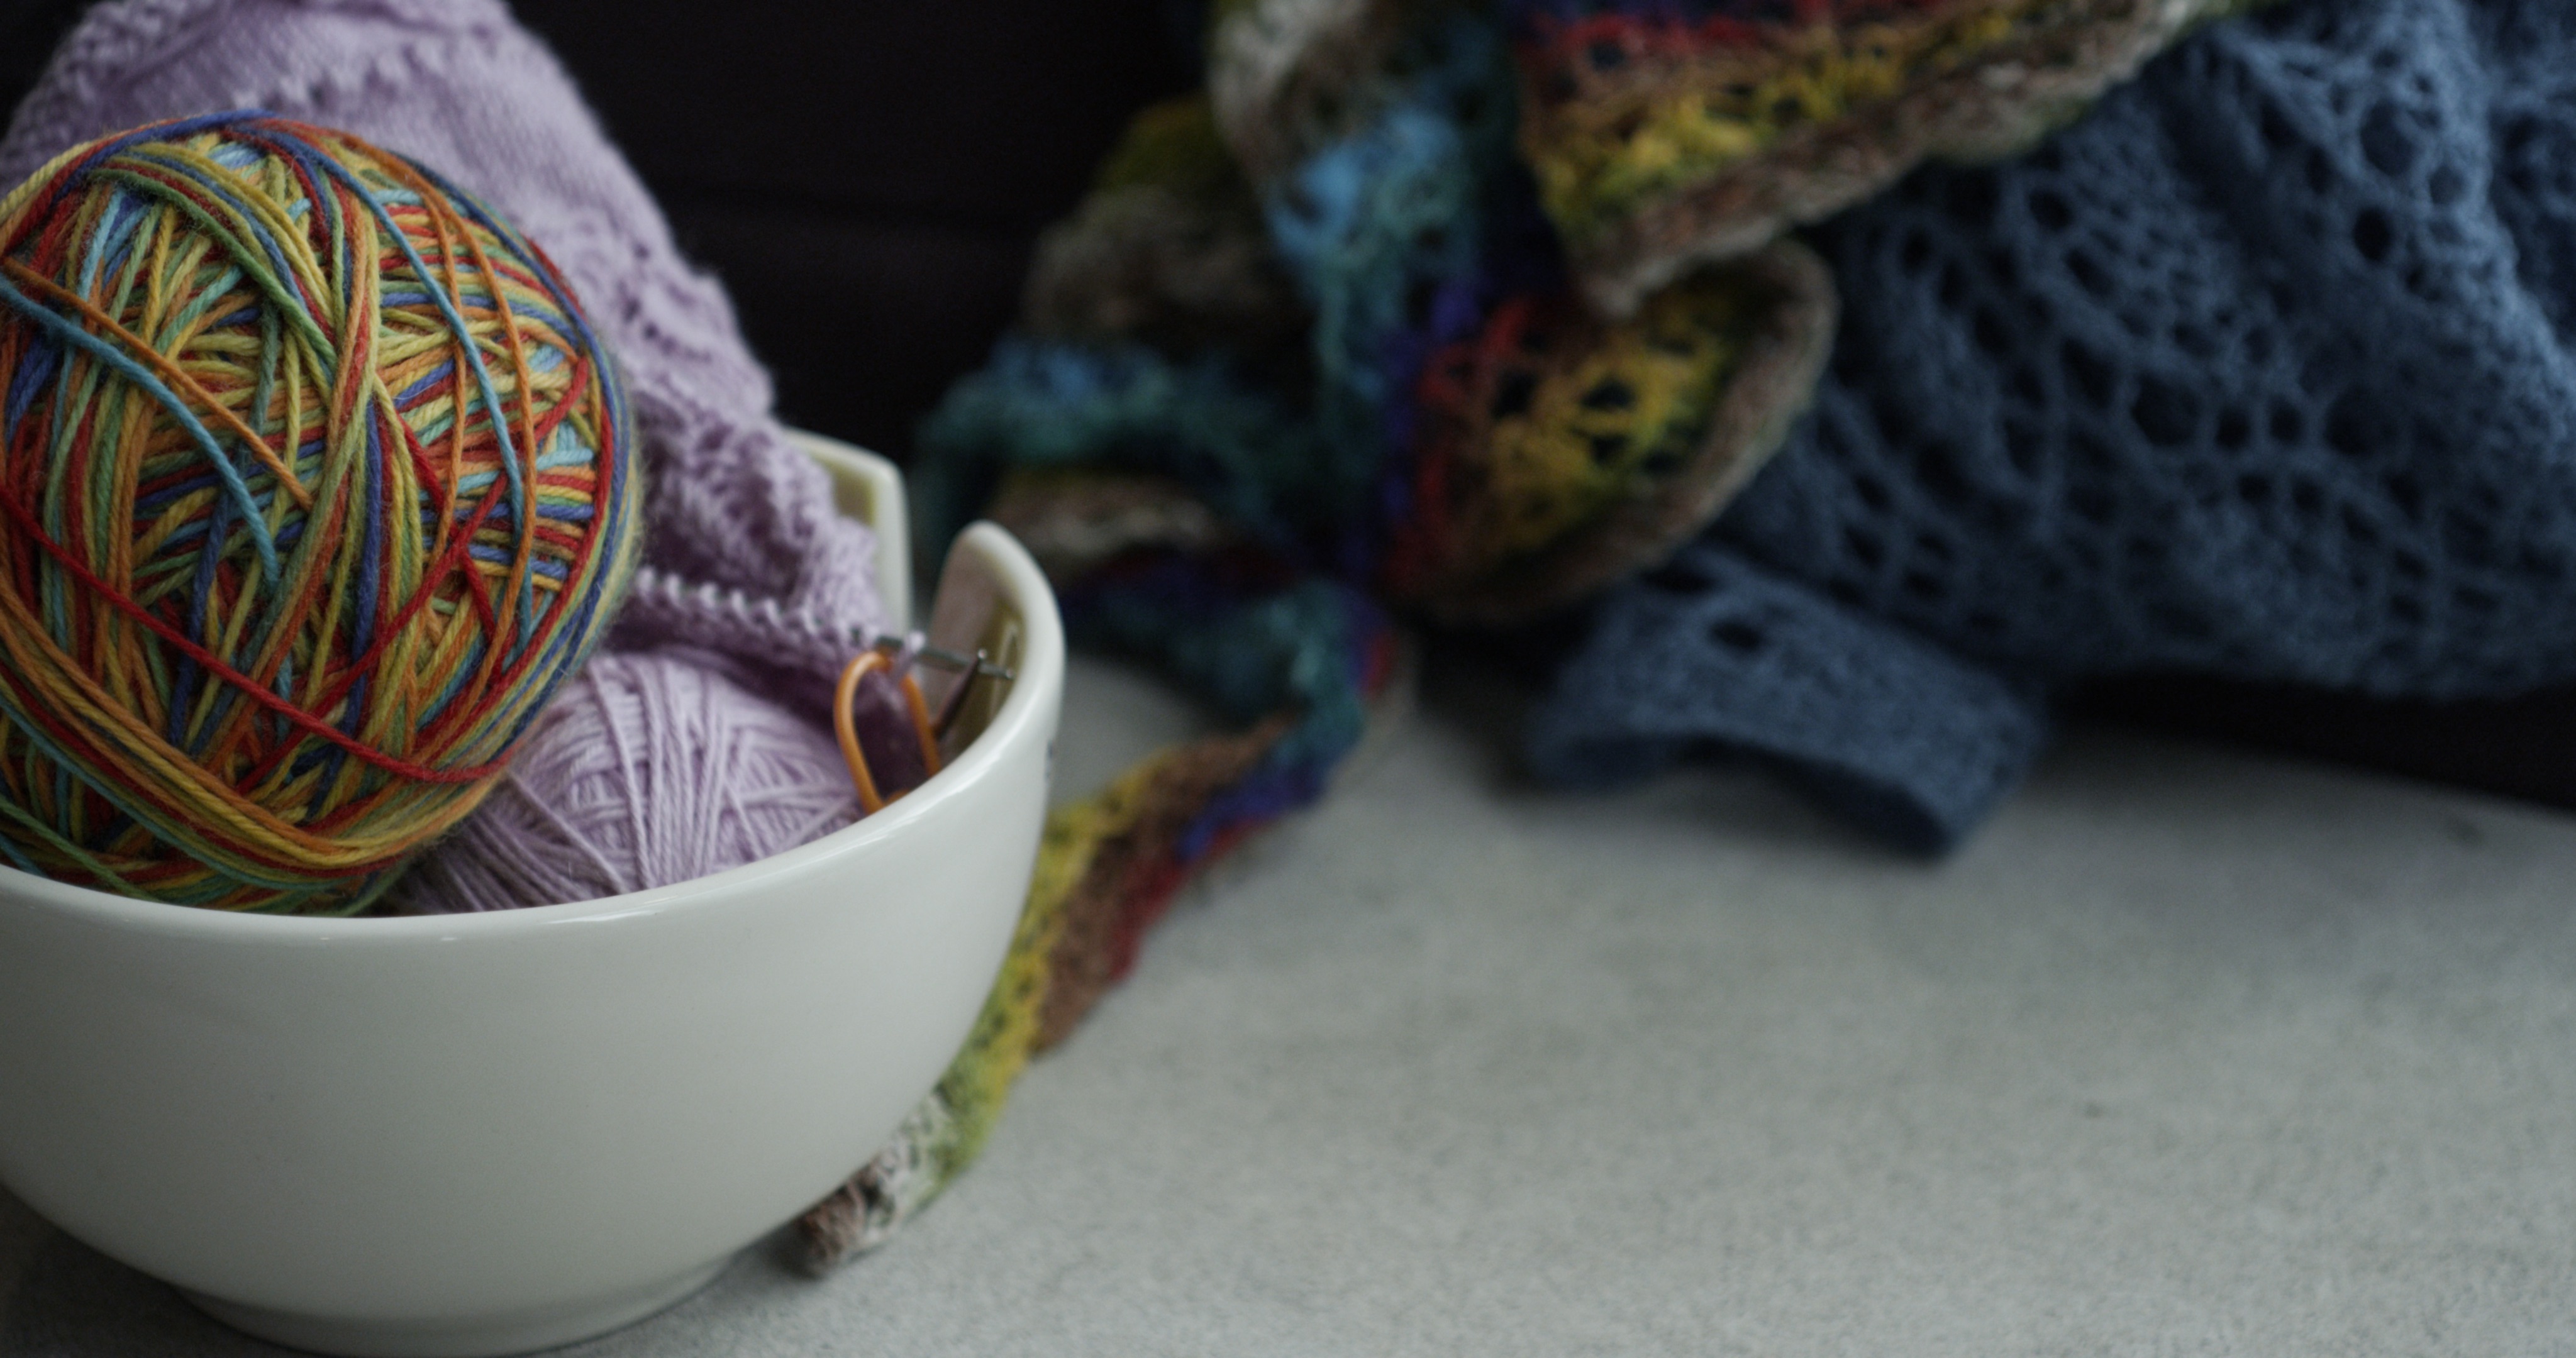
pattern, color, yarn, material, thread, crochet, knitting, yarn ball, textile, art